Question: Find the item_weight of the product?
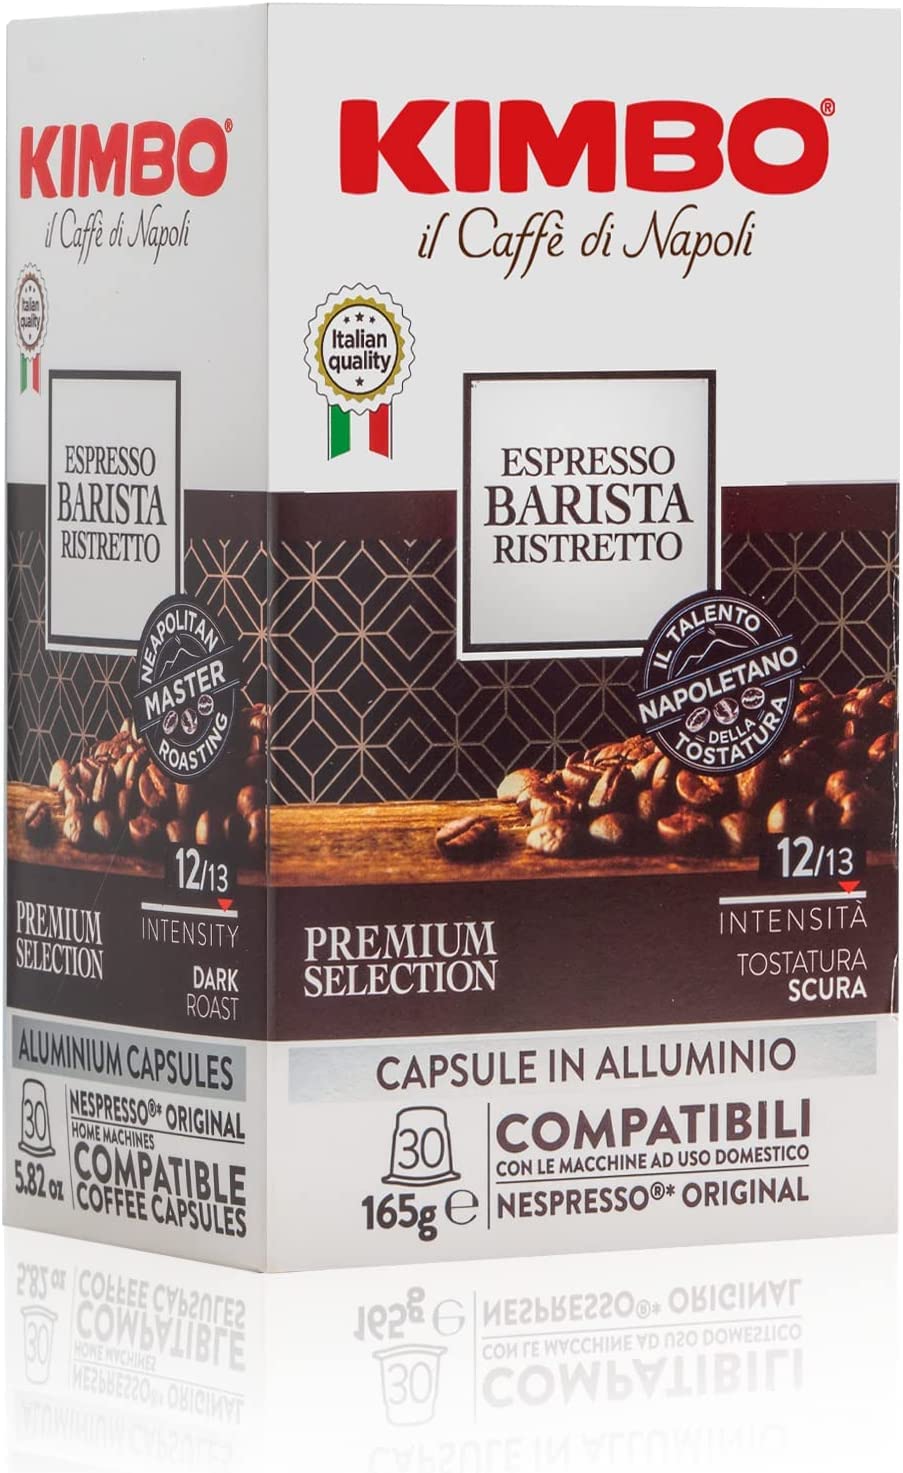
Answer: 5.82 ounce